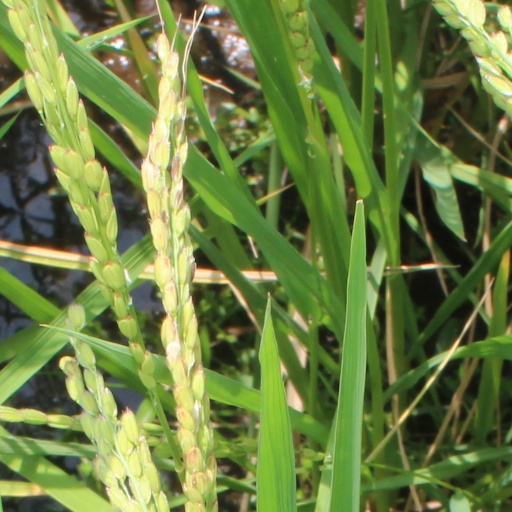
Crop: rice